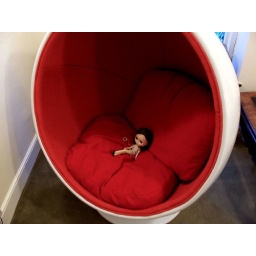
sloane in the ball chair